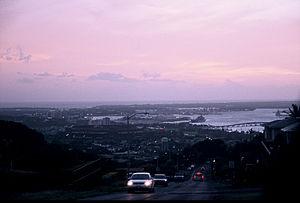
Aiea est une census-designated place du comté d'Honolulu, sur la côte sud de l’île de O'ahu, à Hawaï, aux États-Unis. Selon le recensement de 2000, sa population s’élève à 9 019 habitants.